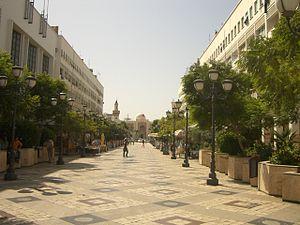
Sfax, deuxième ville et centre économique de Tunisie, est une ville portuaire de l'est du pays située à environ 270 kilomètres de Tunis. Riche de ses industries et de son port, la ville joue un rôle économique de premier plan avec l'exportation de l'huile d'olive et du poisson frais ou congelé. Sfax est une cité d'affaires et compte certains sites à vocation touristique, tels que la médina et Thyna, malgré la présence des usines de traitement du phosphate.